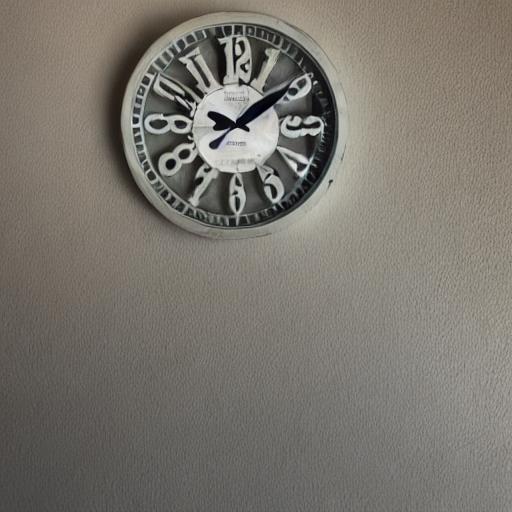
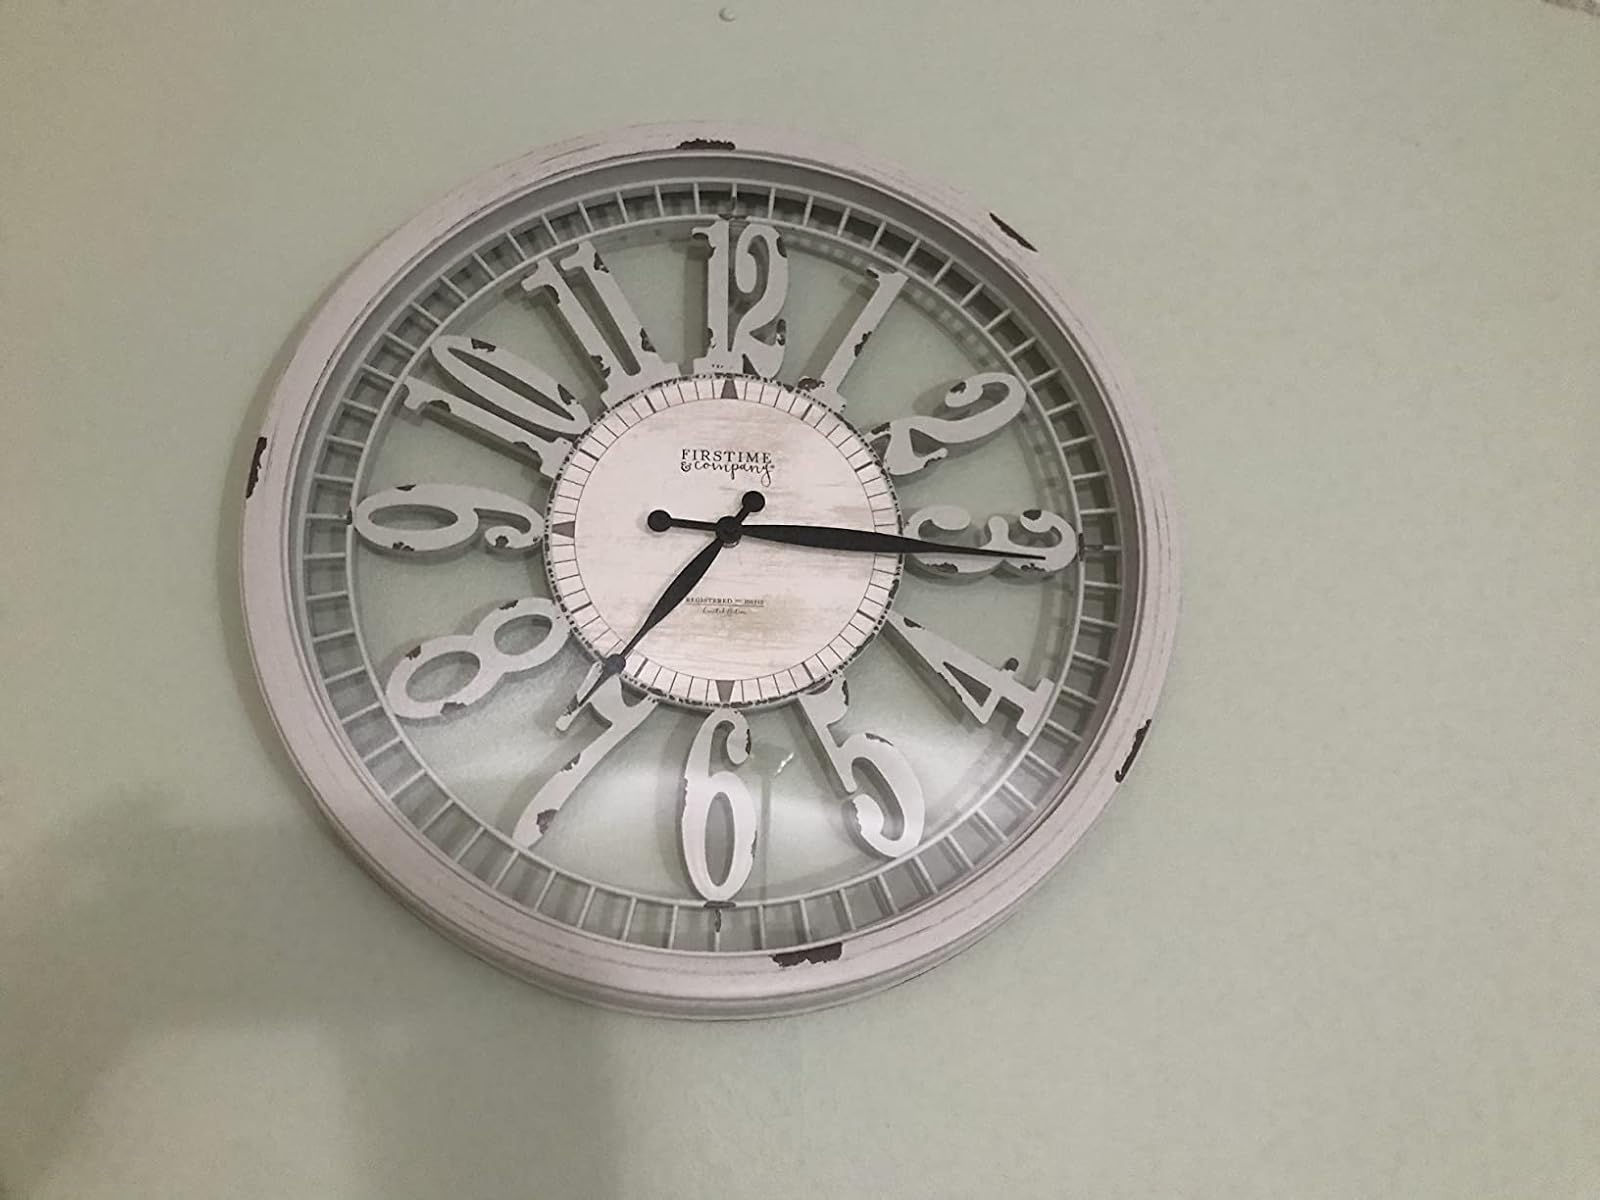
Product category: clock
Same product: no